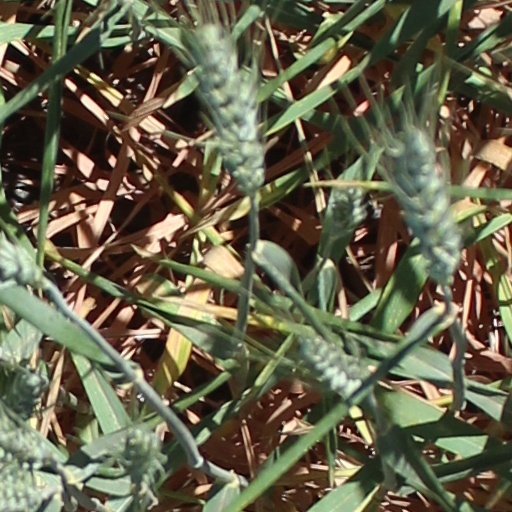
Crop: wheat